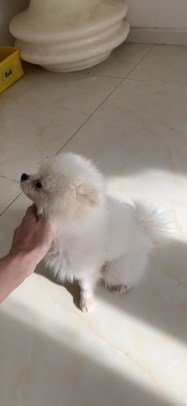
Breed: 1936-n000005-Pomeranian